Clemens J. Setz

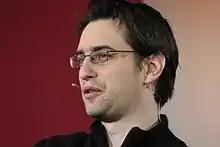
Setz in 2012

Clemens J. Setz (born 15 November 1982, in Graz) is an Austrian writer and translator.